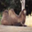
Label: camel